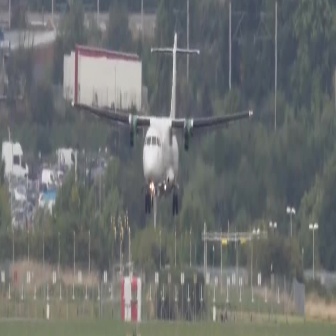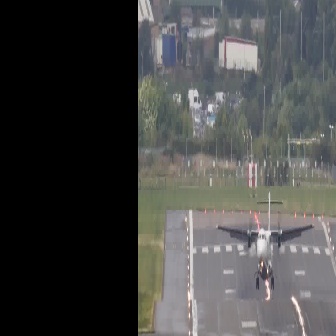
  Please identify the target specified by the bounding box [70,30,252,212] in the first image and locate it in the second image. Return the coordinates in [x_min,y_min,x_max,y_max] format.
Answer: [215,189,314,288]